Romania

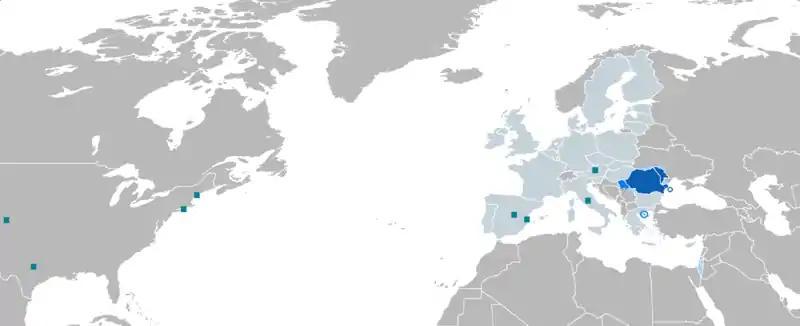
Map highlighting the use of the Romanian language worldwide, both as a native and as a foreign language

Romania is the largest country in Southeastern Europe and the twelfth-largest in Europe, having an area of . It lies between latitudes 43° and 49° N and longitudes 20° and 30° E. The terrain is distributed roughly equally between mountains, hills, and plains. The Carpathian Mountains dominate the centre of Romania, with 14 mountain ranges reaching above —the highest is Moldoveanu Peak at . They are surrounded by the Moldavian and Transylvanian plateaus, the Pannonian Plain and the Wallachian plains.